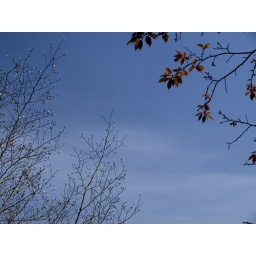
The springtime sky in the yellow mountains (Huang Shan) in China